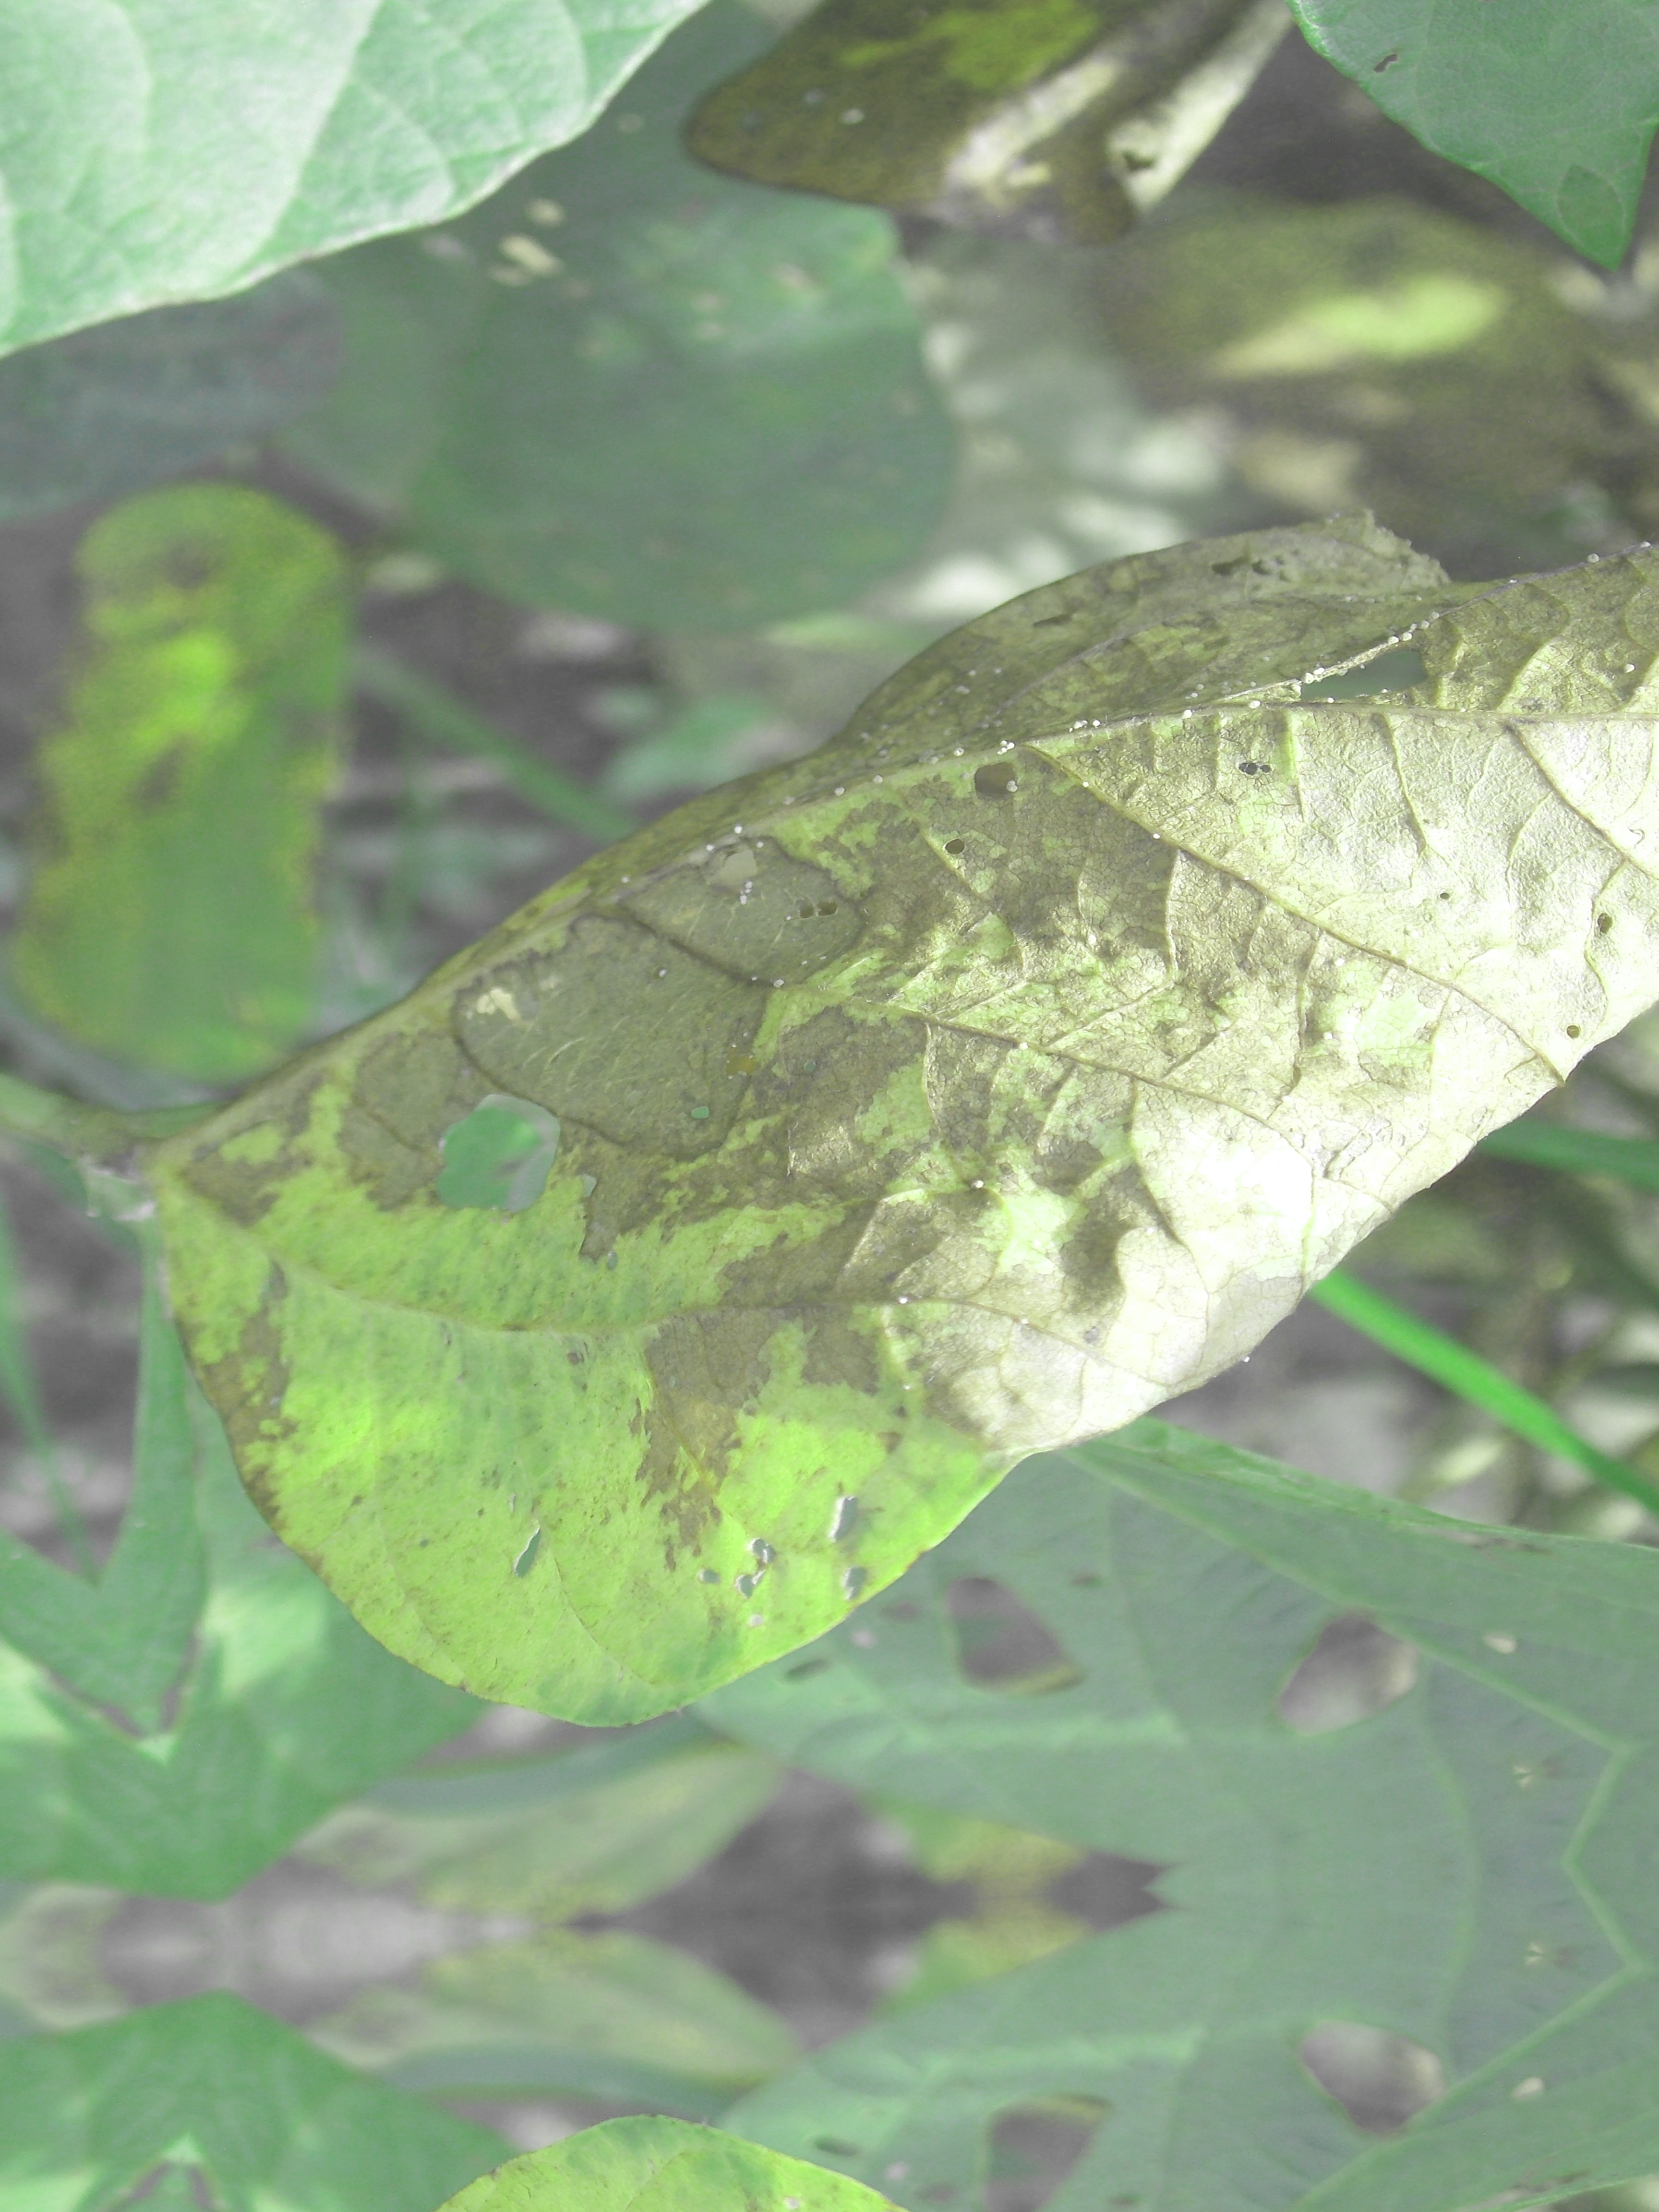
Label: Disease